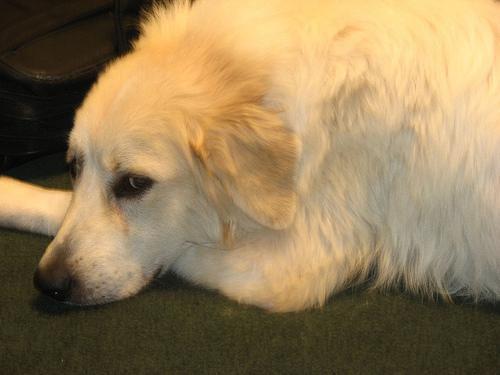
Great_Pyrenees